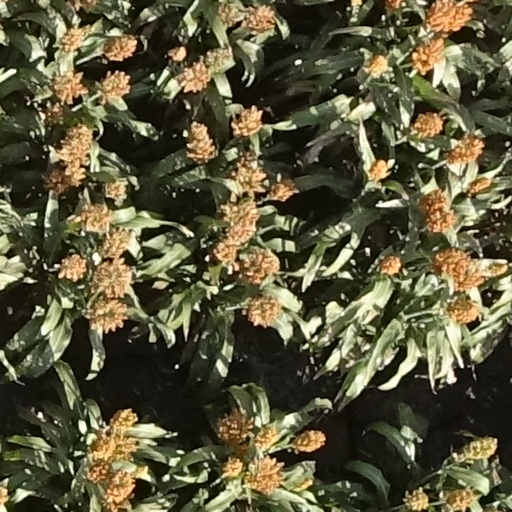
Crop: sorghum